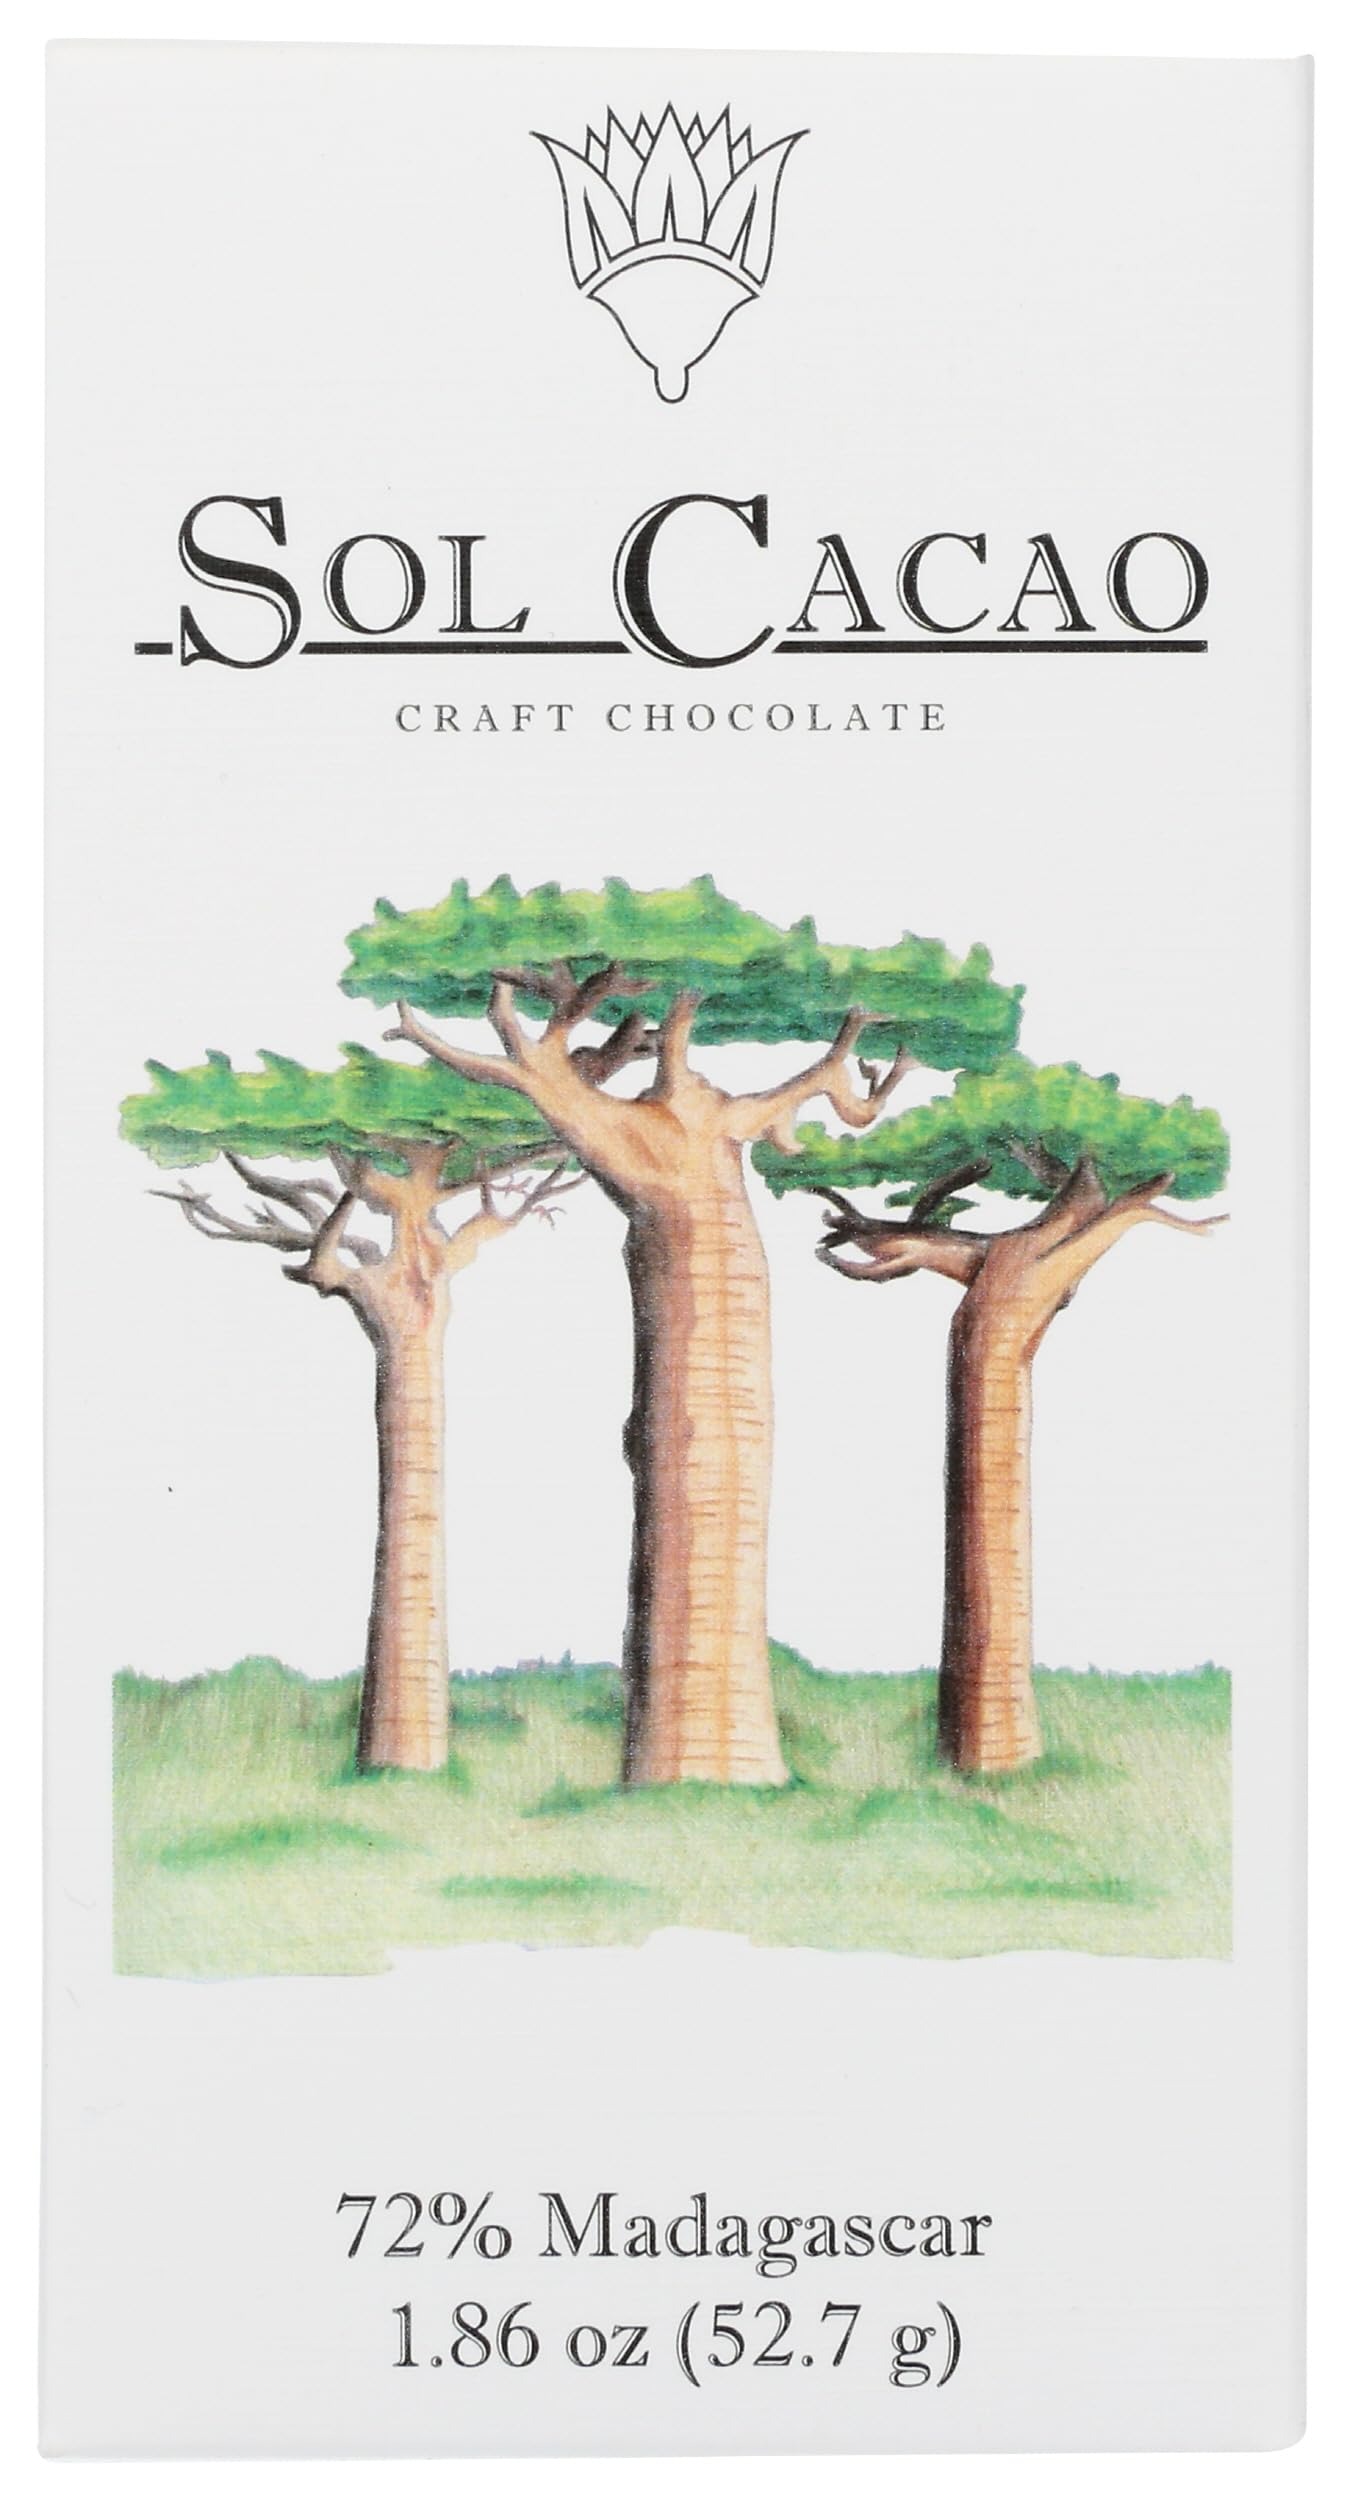
Item Name: SOL CACAO Madagascar Chocolate Bar, 1.86 OZ
Bullet Point: Specialty
Value: 1.86
Unit: Ounce

Price: 4.99